Born to Be Wild (1995 film)

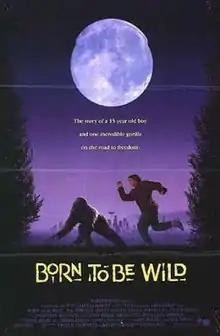
Theatrical release poster

Born to Be Wild is a 1995 American family comedy film directed by John Gray, It was released on March 31, 1995 by Warner Bros. under their Warner Bros. Family Entertainment label.